Elms Hotel (Excelsior Springs, Missouri)

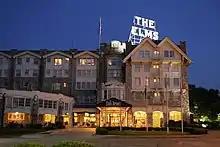
Elms Hotel at night (2011).

Throughout its history, the hotel has been the site of other notable activities, including serving as a training camp for boxer Jack Dempsey, and as the summer camp for the 1948 New York Giants football team.